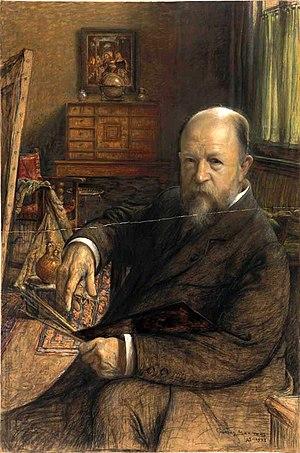
Frans Van Leemputten né le 29 décembre 1850 à Werchter et mort le 26 novembre 1914 à Anvers est un peintre belge.